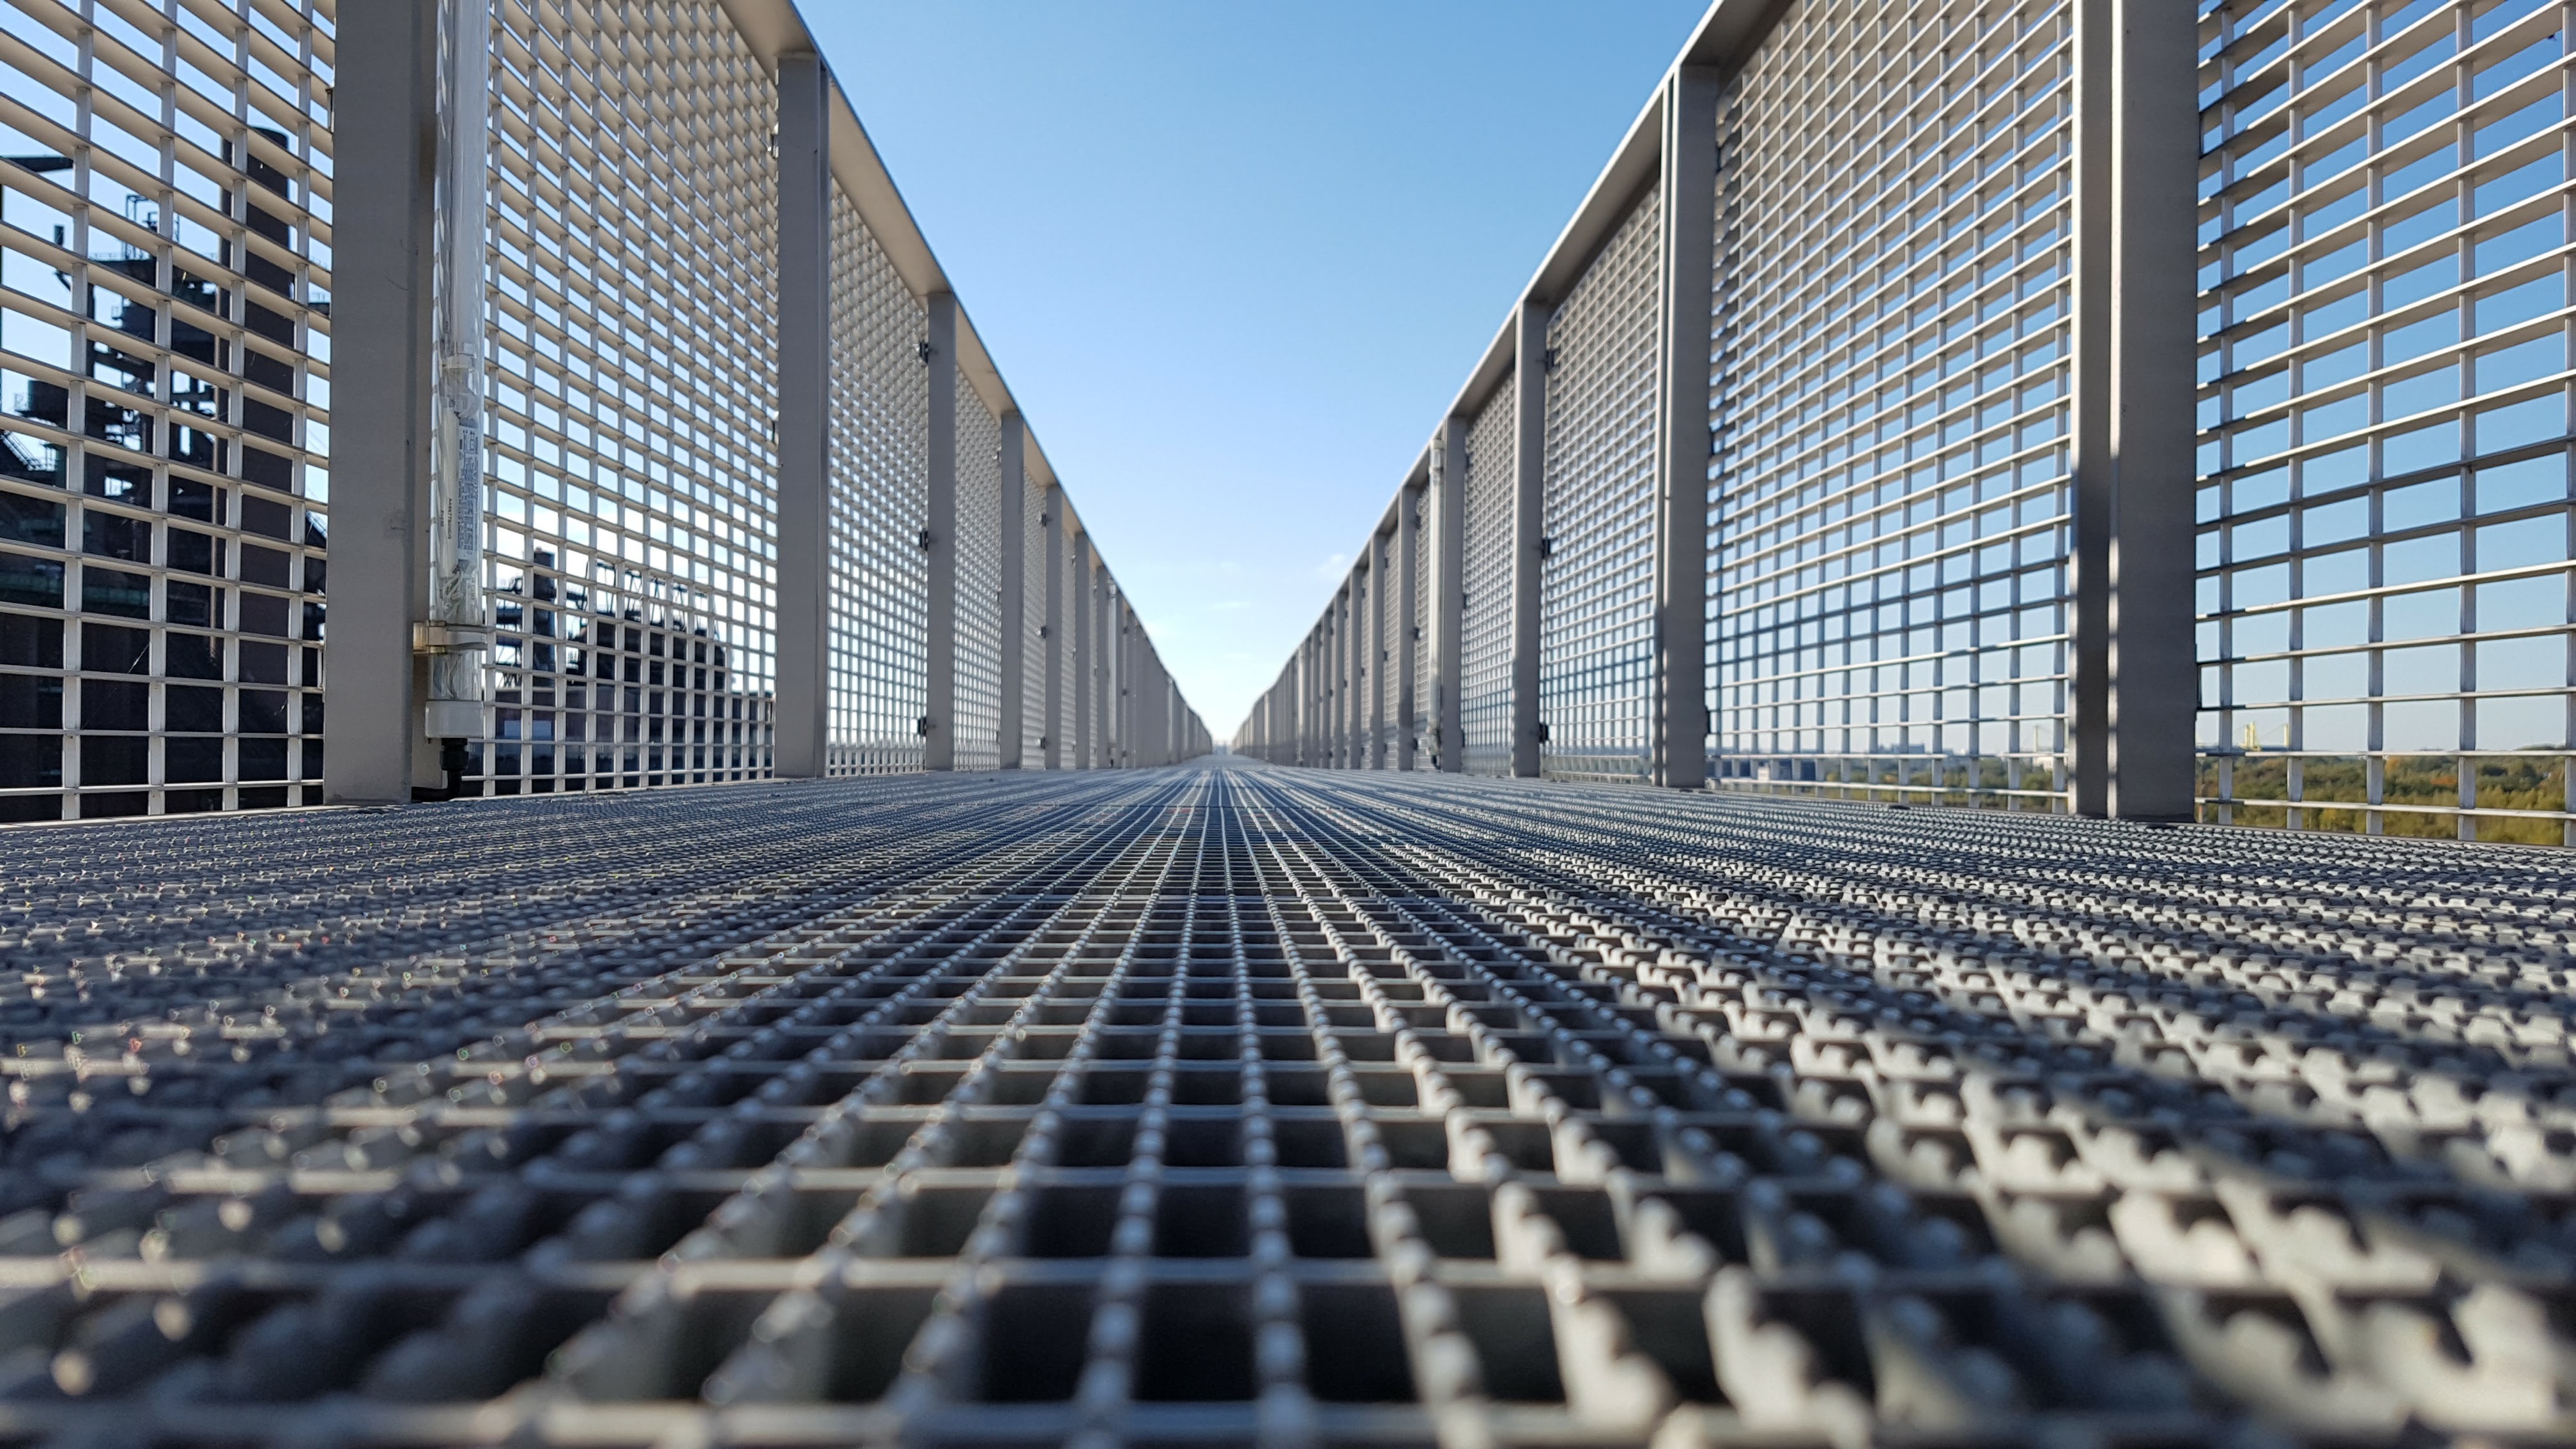
architecture, track, bridge, skyscraper, cityscape, downtown, steel, transport, web, line, landmark, facade, tower block, symmetry, grid, shape, steel mill, urban area, lattice fence, metropolitan area, metal sight